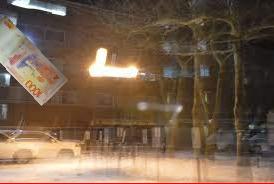
Denominación: 1000